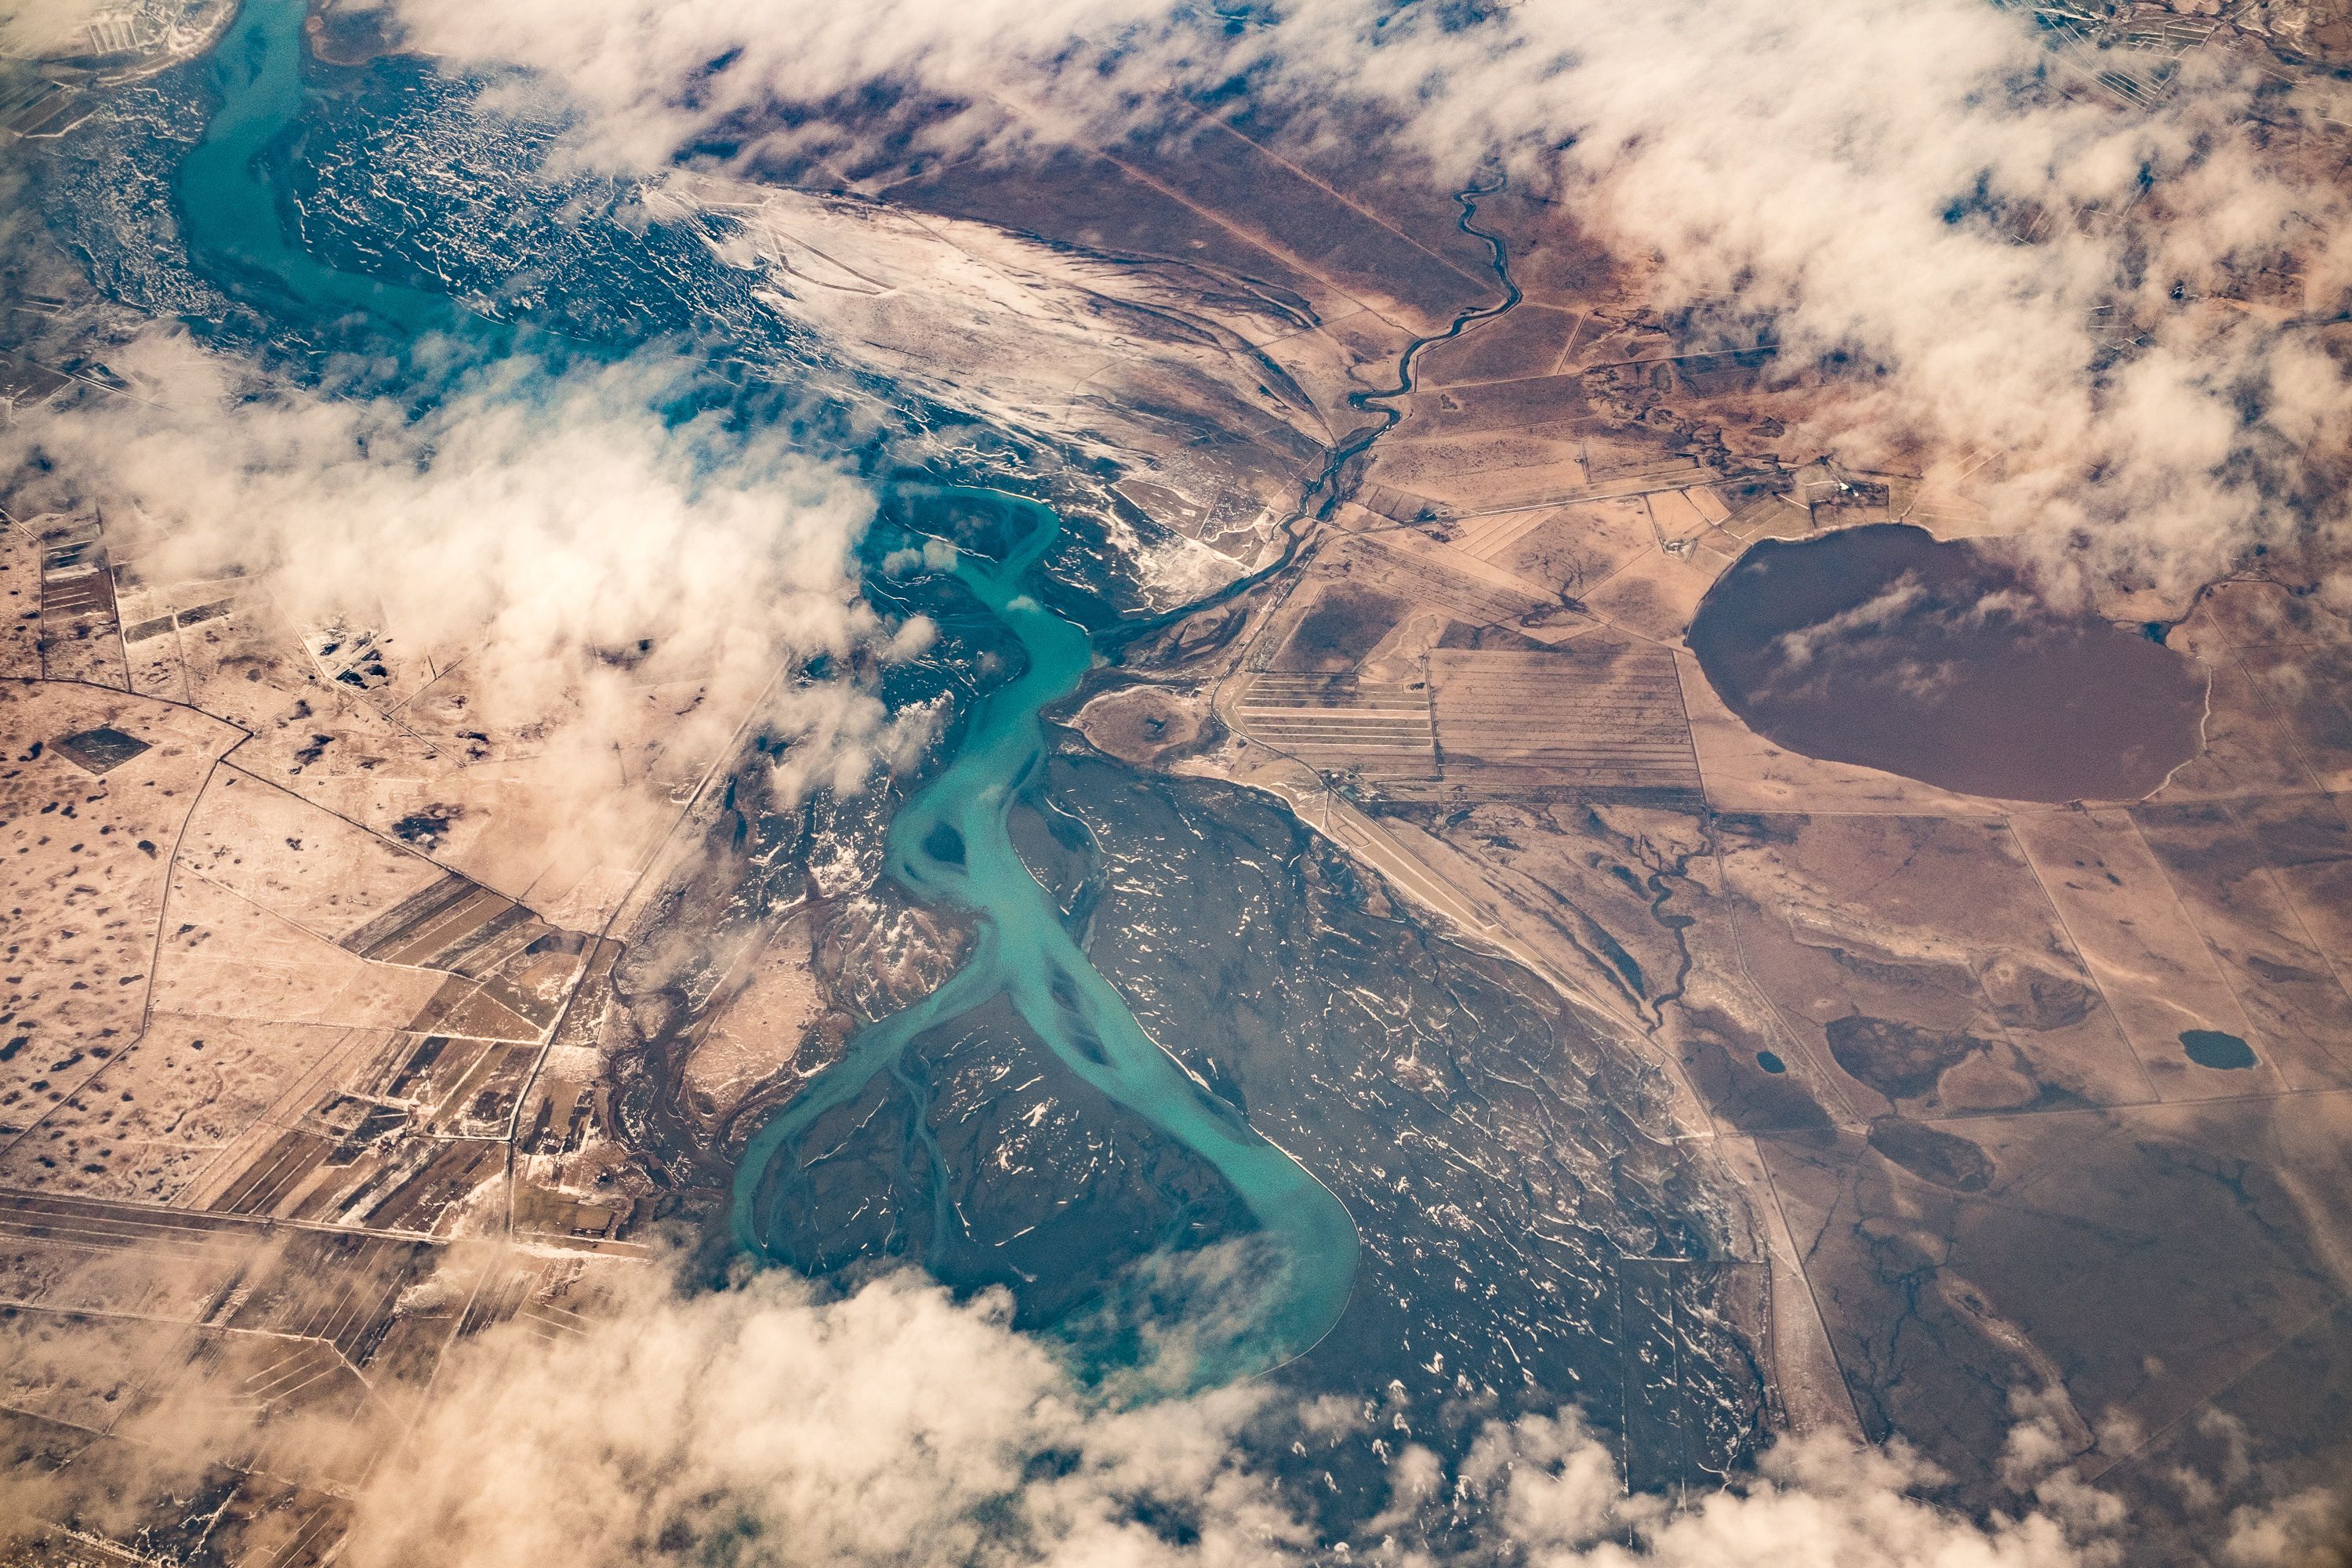
sky, aerial photography, earth, cloud, water resources, atmosphere, geological phenomenon, air travel, photography, geology, bird's eye view, world, landscape, mountain, sea, space, river, river delta, bay, coast, meteorological phenomenon, wave